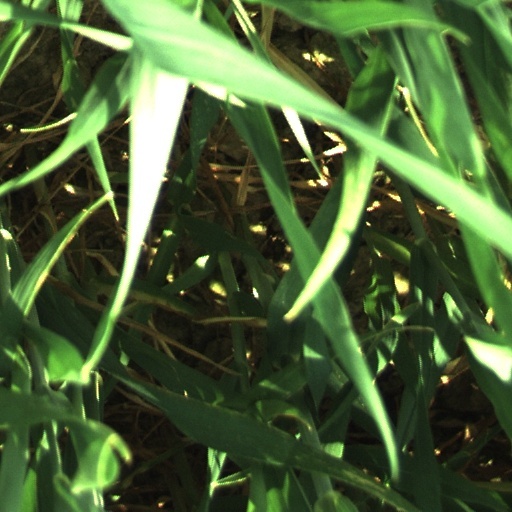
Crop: wheat